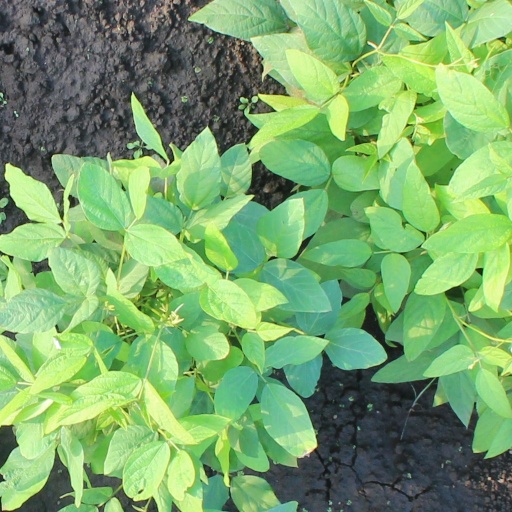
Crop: soybean